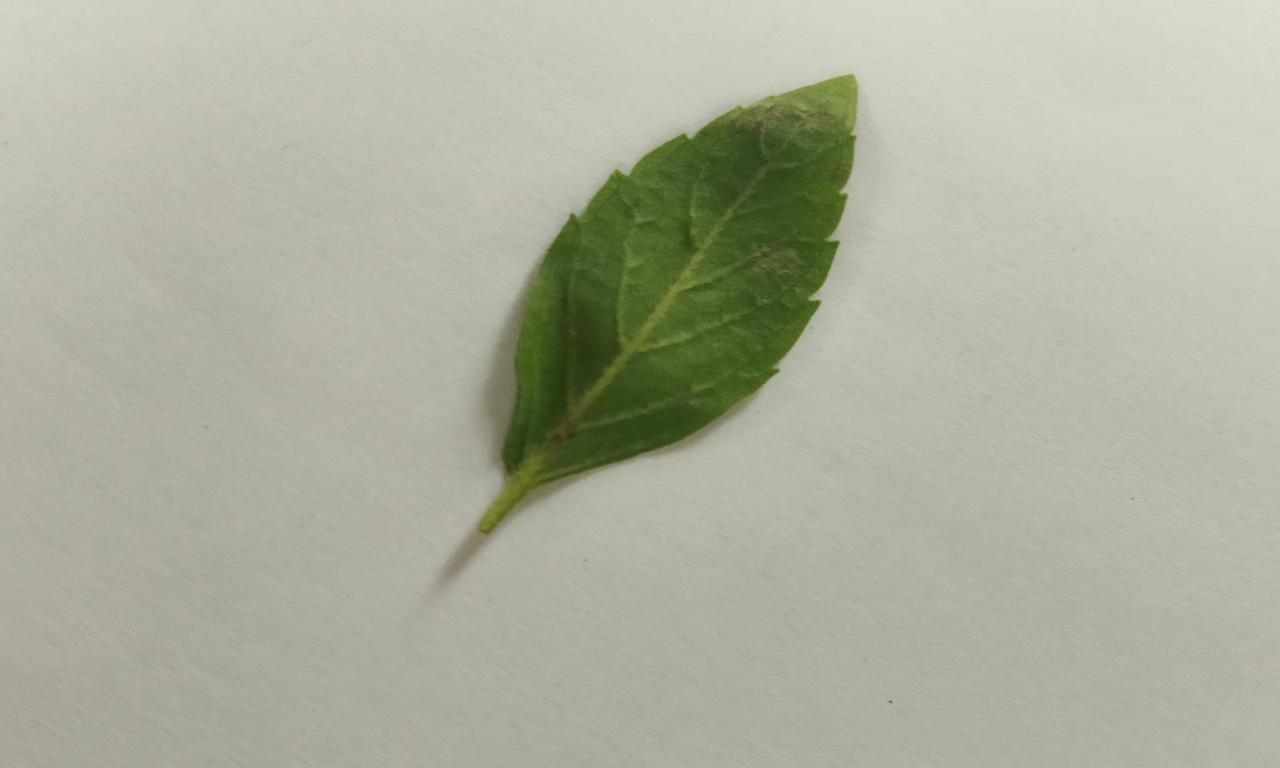
Label: Fresh